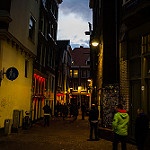
Scene: Outdoor